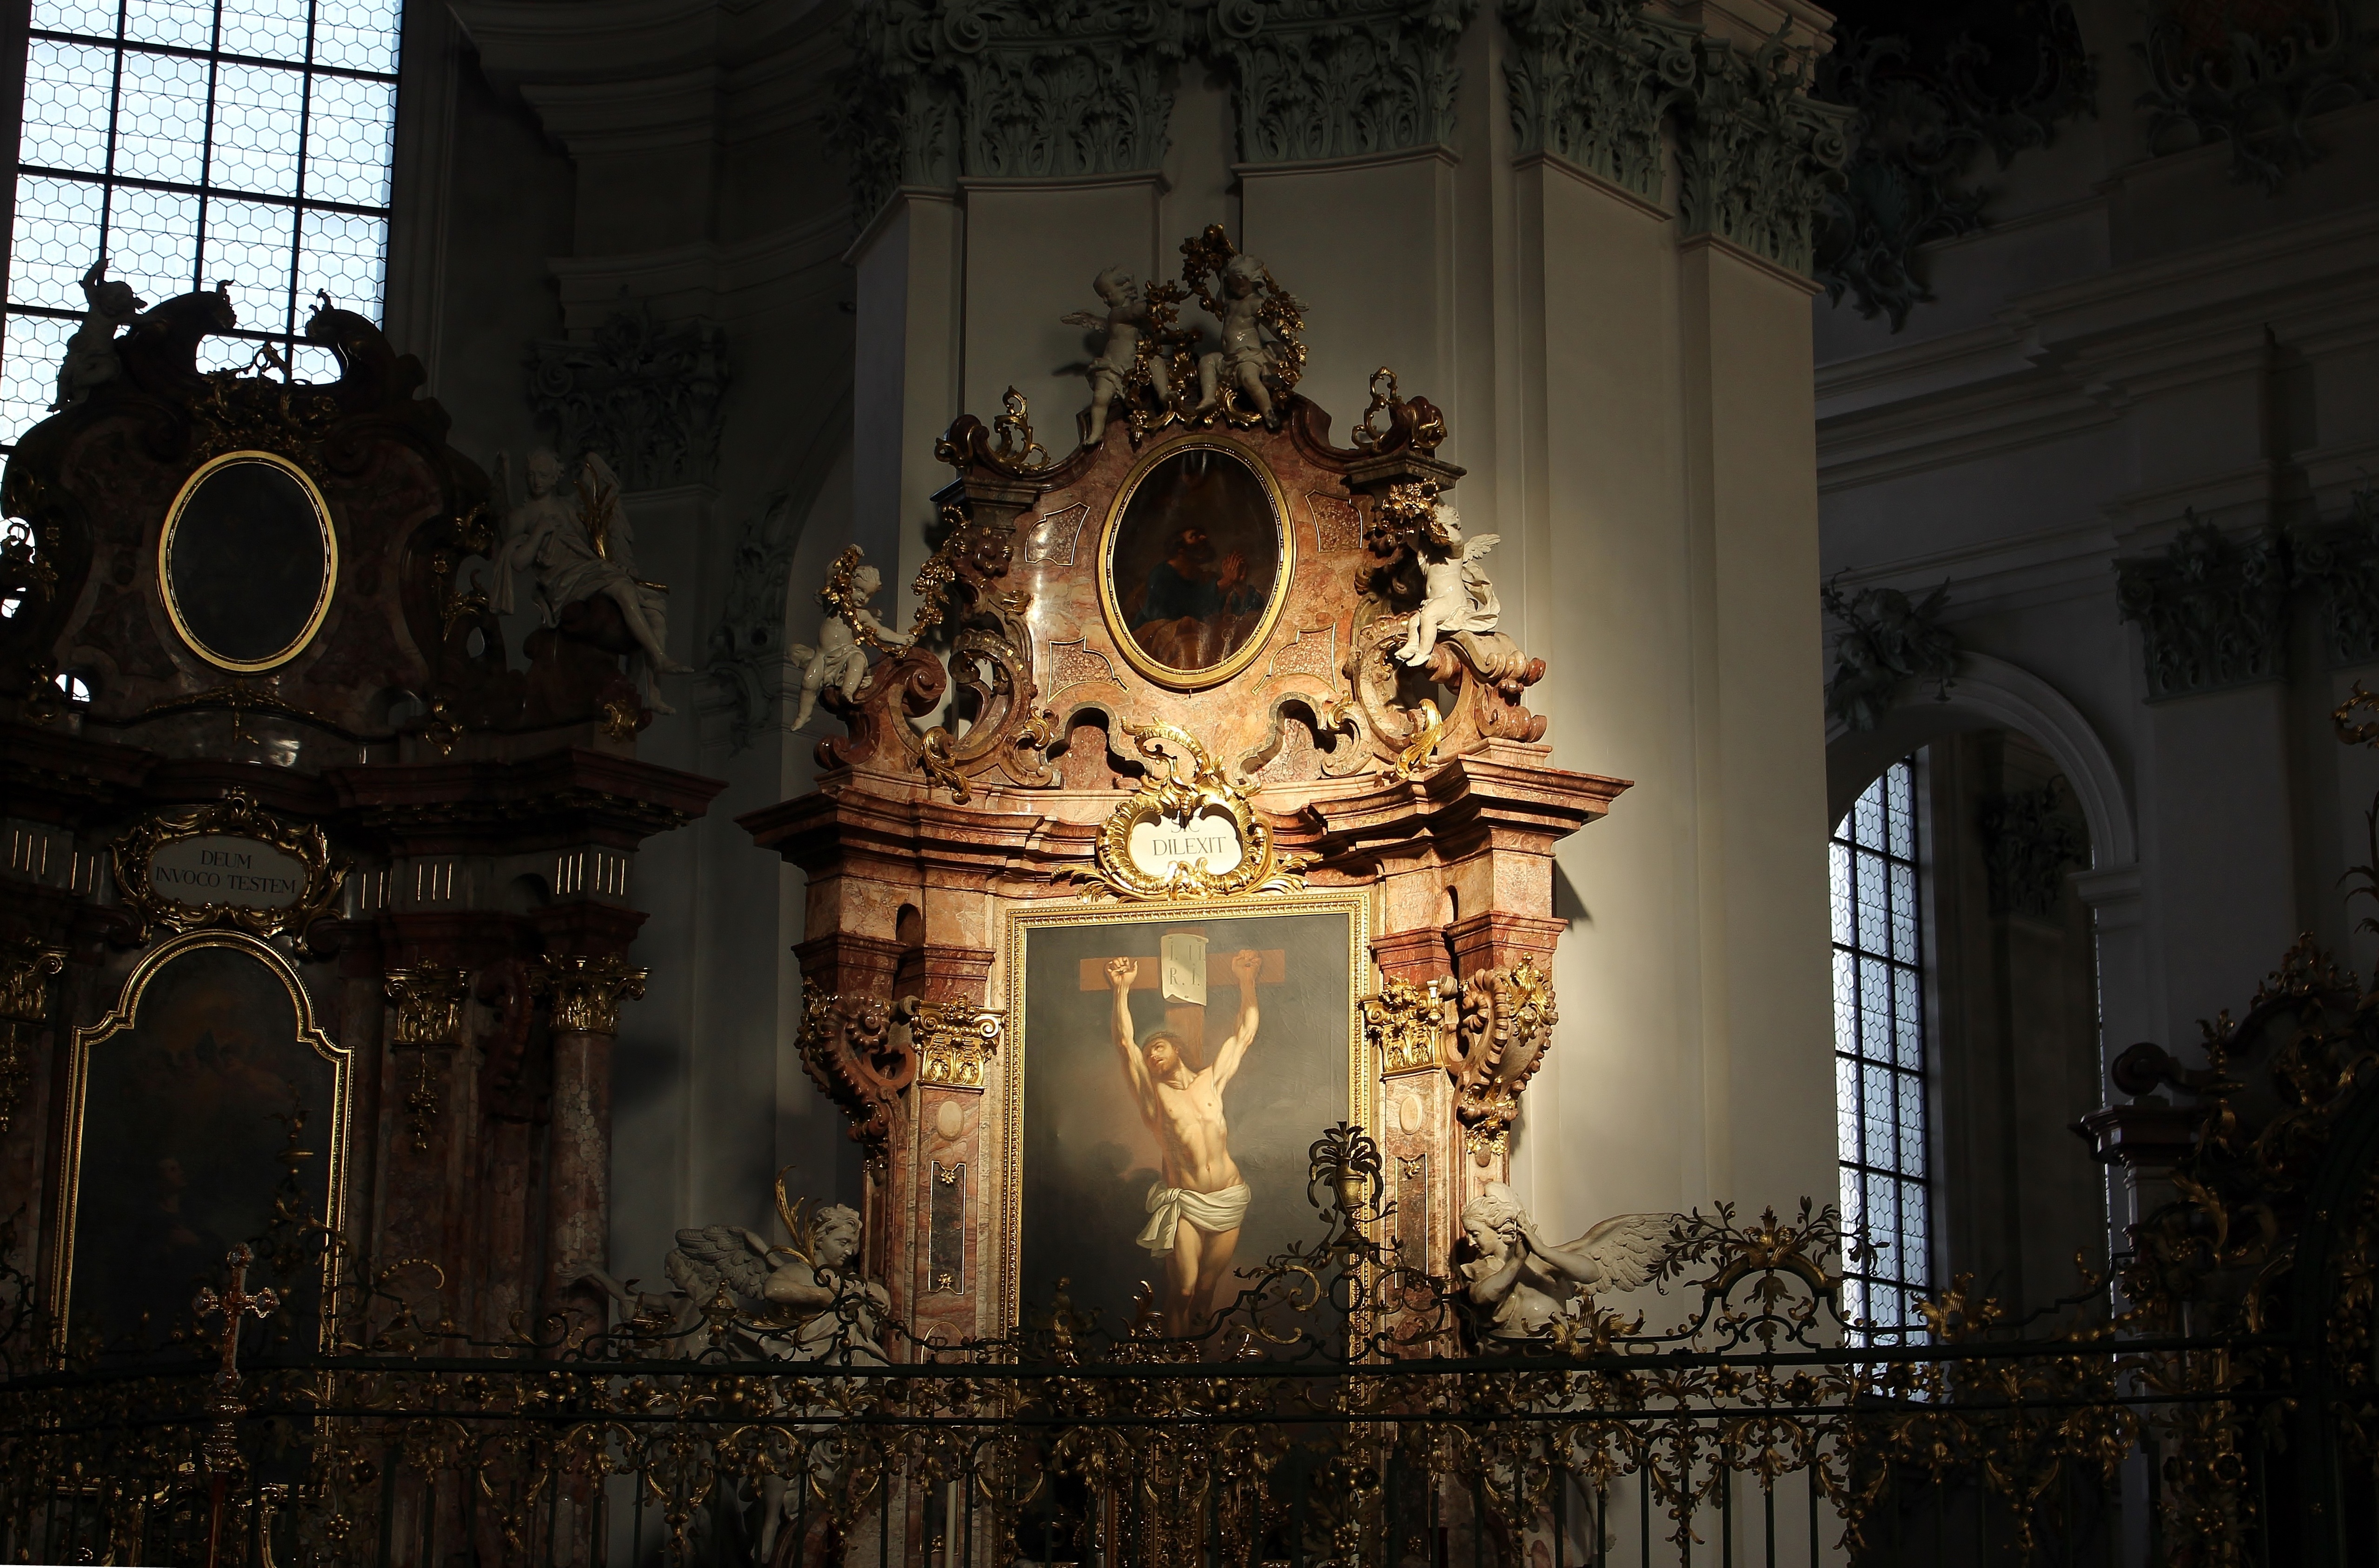
night, interior, building, palace, cathedral, lighting, place of worship, altar, crucifixion, icon, ornaments, jesus christ, incidence of light, sacral, st gallen